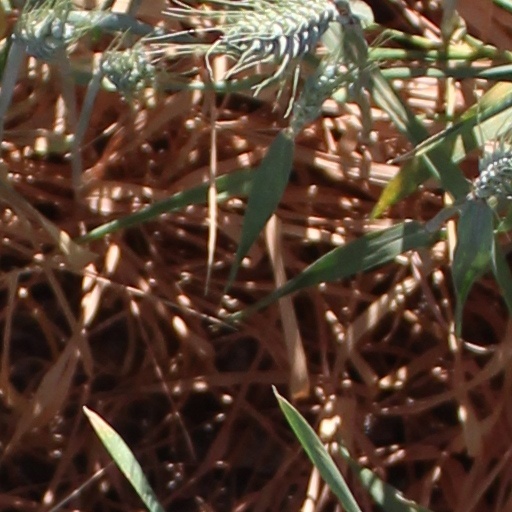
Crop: wheat